Letter Carriers' Monument

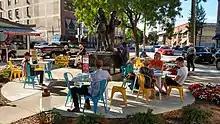
Postman's Porch Unplugged

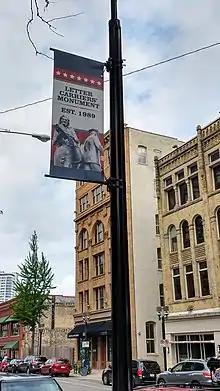
Banners at Postman Square

The Letter Carriers' Monument is a piece of public art by American artist Elliot Offner, located on a triangular plot formed by North 2nd Street, North Plankinton Avenue and West Wells Street in downtown Milwaukee, Wisconsin, in the United States. Created in 1989, the monument depicts three letter carriers and was commissioned in celebration of the centennial of the National Association of Letter Carriers (NALC).